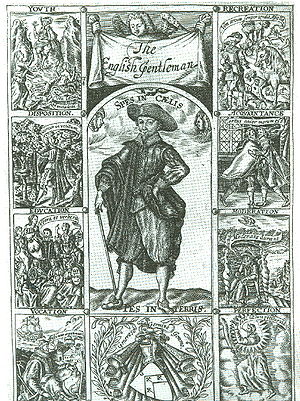
Gentleman
Richard Braithwaites The English Gentleman (1630)
Gentleman er en betegnelse for en mand med dannelse og taktfuld fremtræden. Han færdes i pæne selskaber og er som regel velklædt. De fleste gentlemen er velhavende. En gentleman har fornemmelse for, hvad der bør siges uden at fornærme, såre eller støde andre.